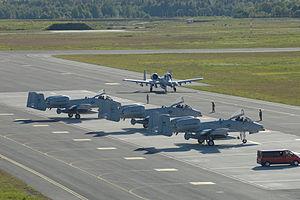
La base aérienne d'Ämari est une base aérienne militaire en Harjumaa, en Estonie, située à 7 kilomètres au sud du lac Klooga et à 37 kilomètres au sud-ouest de Tallinn. La longueur de la piste ne comprend pas un dépassement de 250 mètres à chaque extrémité.